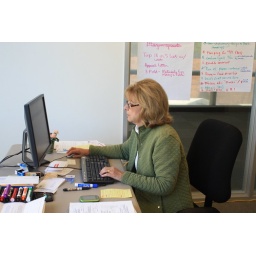
It's not much but it's "home" - my temporary office in Heller Pacific's building